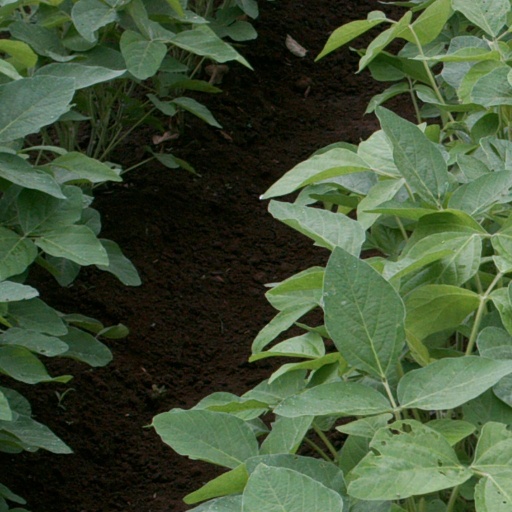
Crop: soybean